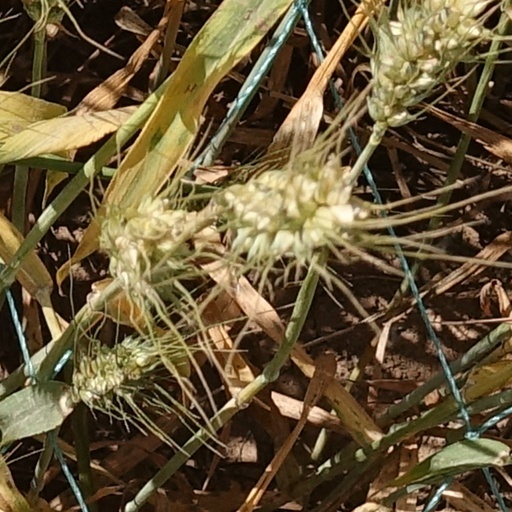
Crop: wheat